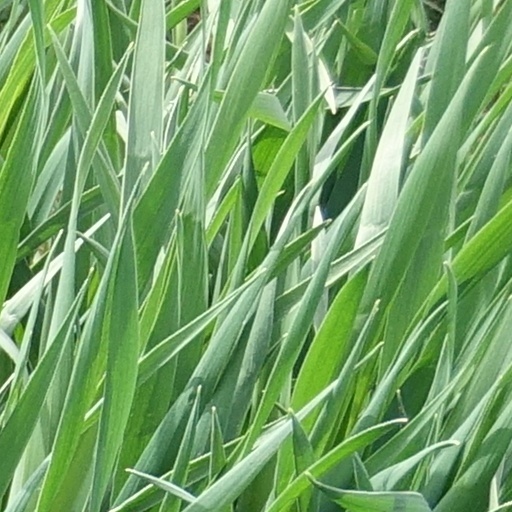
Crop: wheat